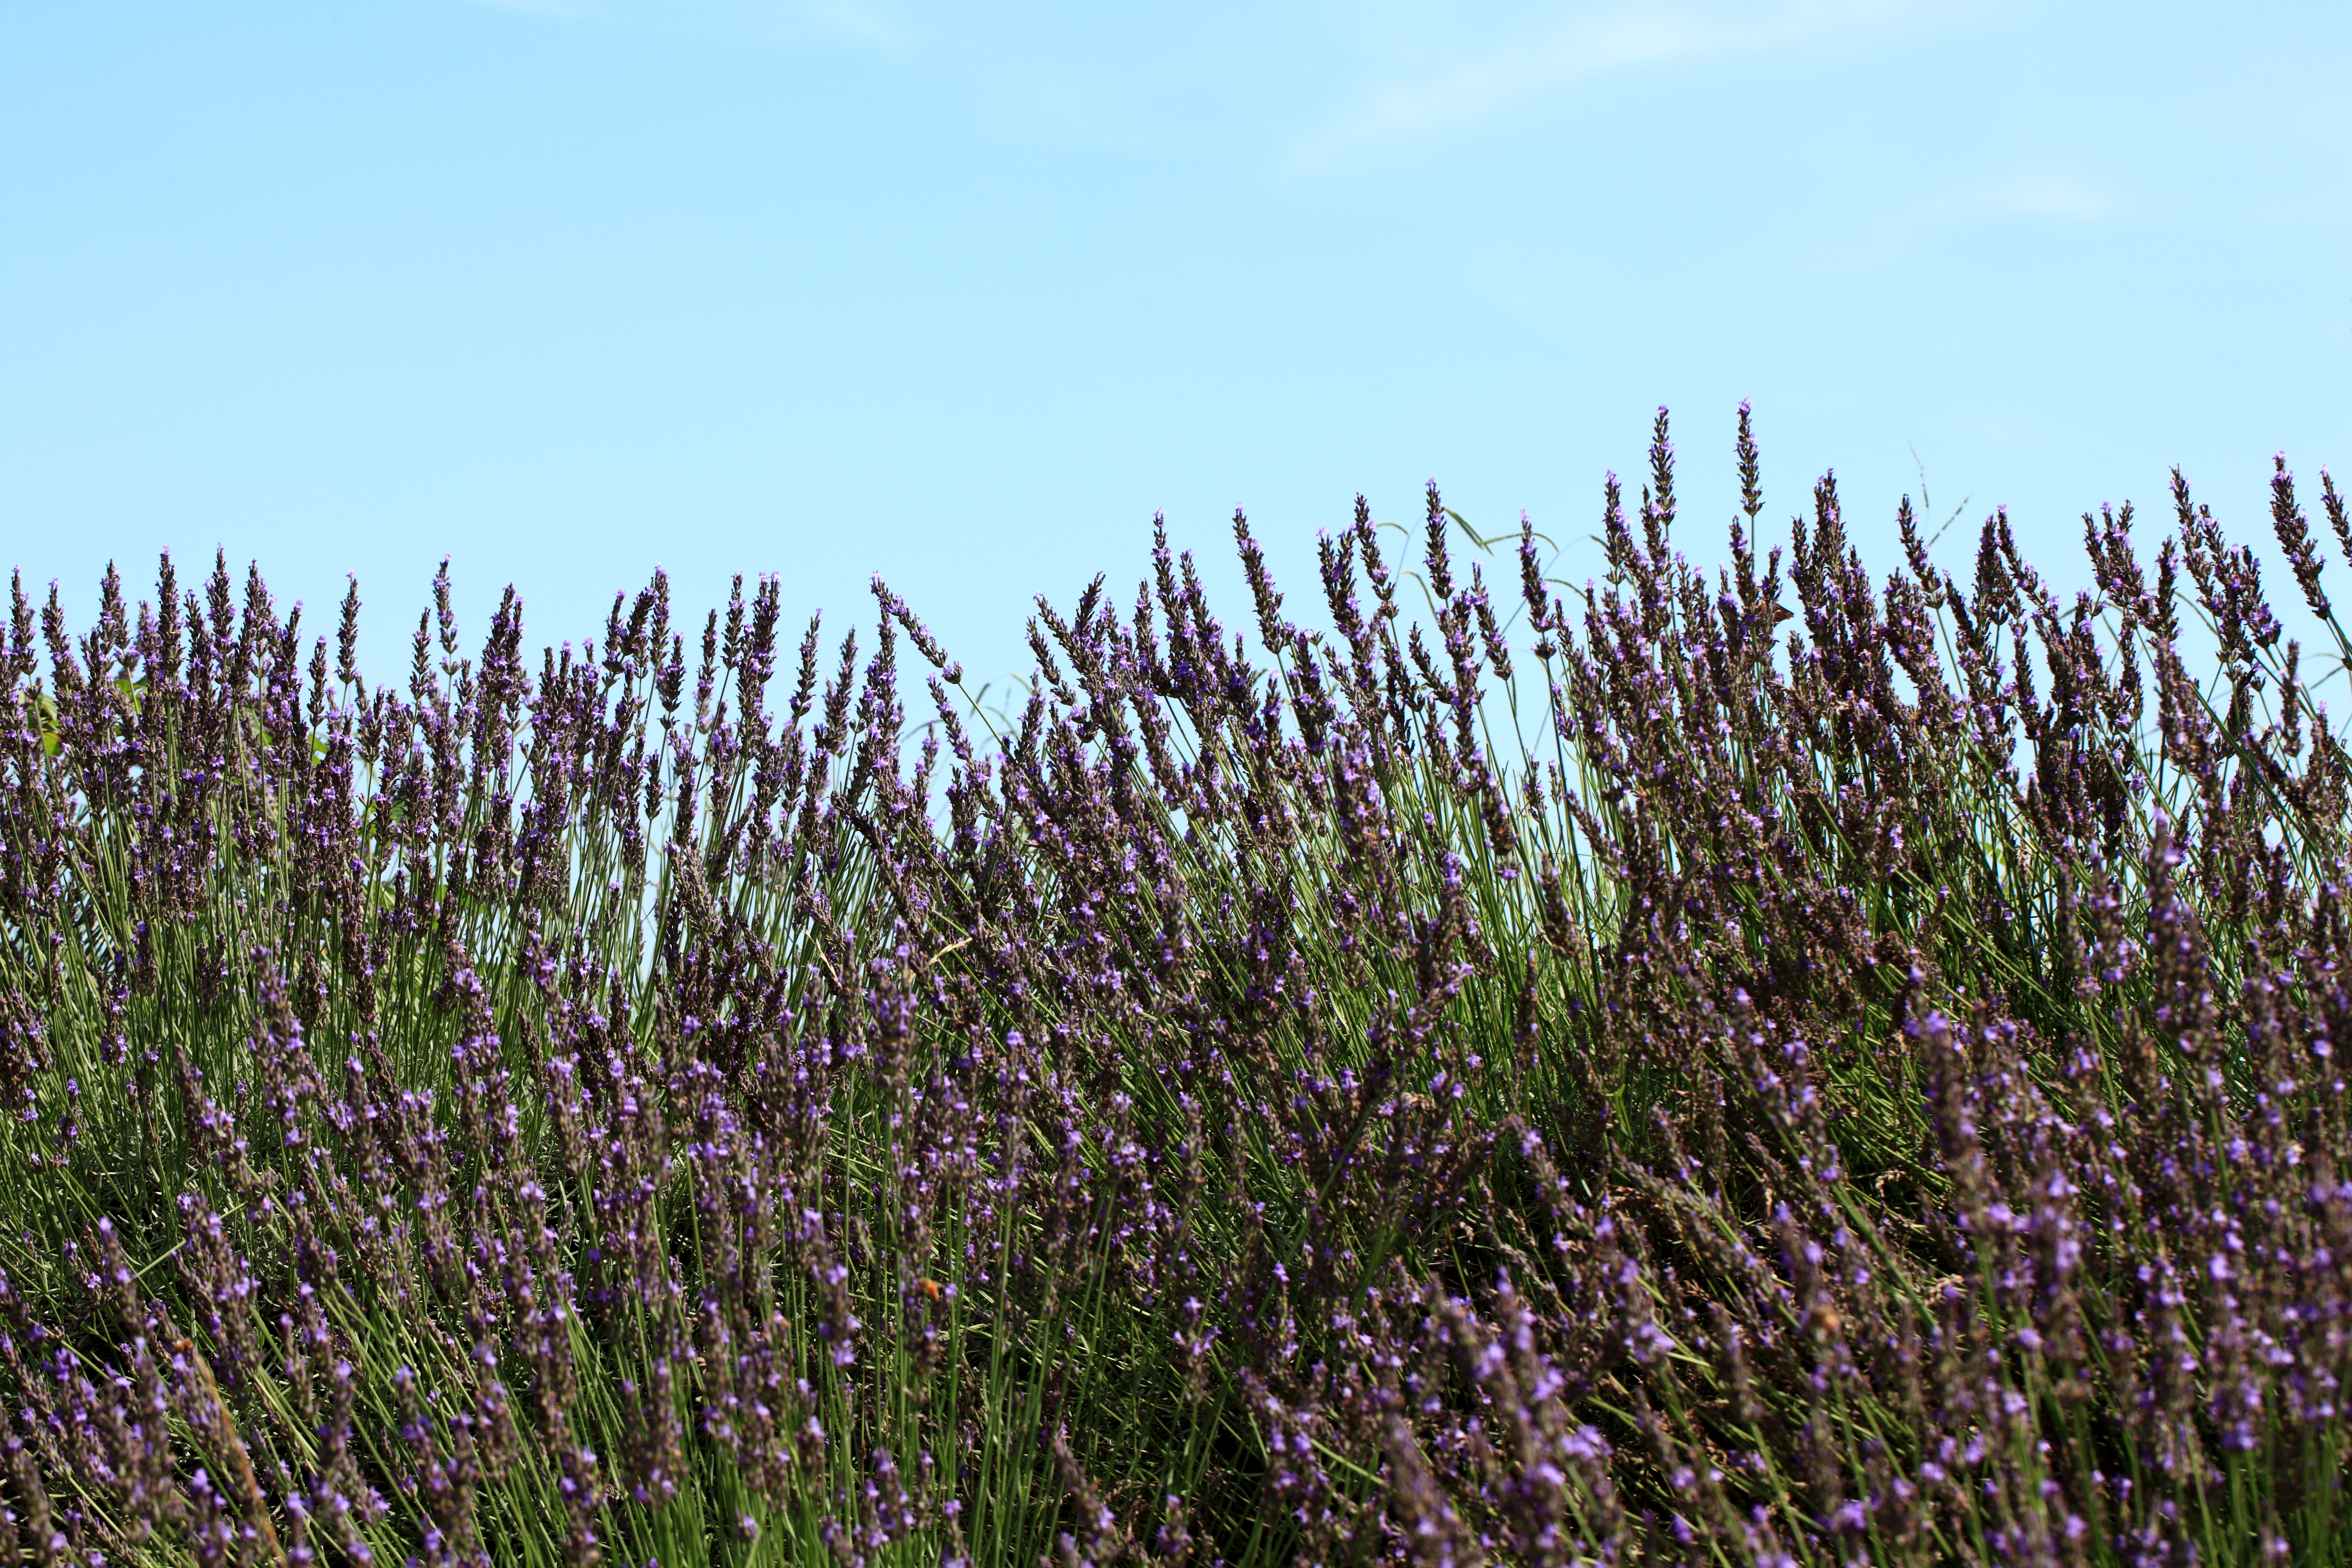
nature, grass, blossom, plant, field, meadow, prairie, flower, high, crop, botany, flora, lavender, wildflower, cool image, grassland, shrub, 5d, hires, markii, ecosystem, hi, res, resolution, saitama, koshigaya, koshigayafureaikouen, flowering plant, grass family, land plant, english lavender